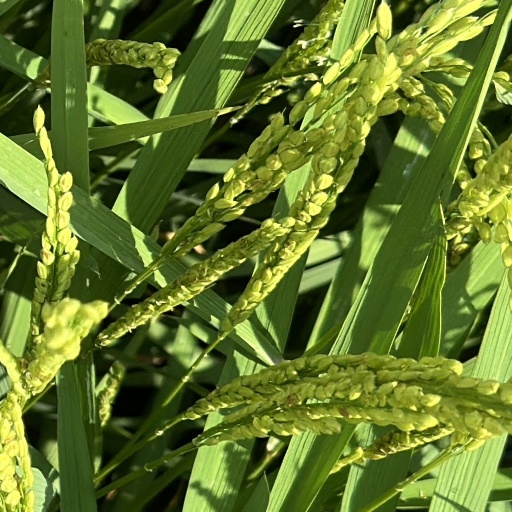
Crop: rice